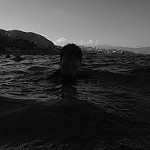
Label: B & W